Free Hand for a Tough Cop

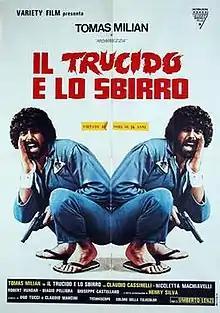

Free Hand for a Tough Cop, also known as "Tough Cop", is an Italian poliziottesco-action film directed in 1976 by Umberto Lenzi and the second entry into the Tanzi/Moretto/Monnezza shared universe. In this movie Tomas Milian plays for the first time Sergio Marazzi a.k.a. "Er Monnezza", a role that he later played several more times, in Lenzi's "Brothers Till We Die" (1978, a sort of sequel of this movie), in "Destruction Force" by Stelvio Massi (1977) and, with slight differences, in "Uno contro l'altro, praticamente amici" by Bruno Corbucci (1980) and in Francesco Massaro's "Il lupo e l'agnello" (1980).